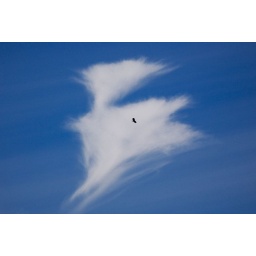
Eagle flying in front of cool cloud